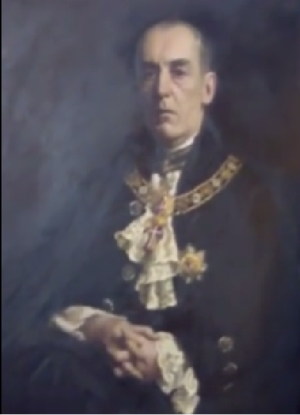
Le titre de prince de Sulmona est un titre de noblesse italien détenu par la famille Borghese. Le titre tire son nom de Sulmona, une ville située dans les Abruzzes.